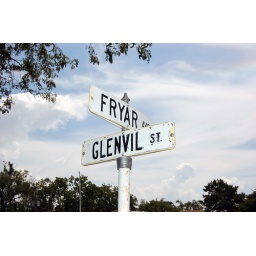
A street sign on a street in Clay Center named for a relative (Fryar)